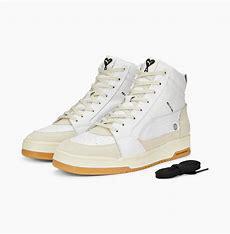
Brand: Puma
Model: Slipstream